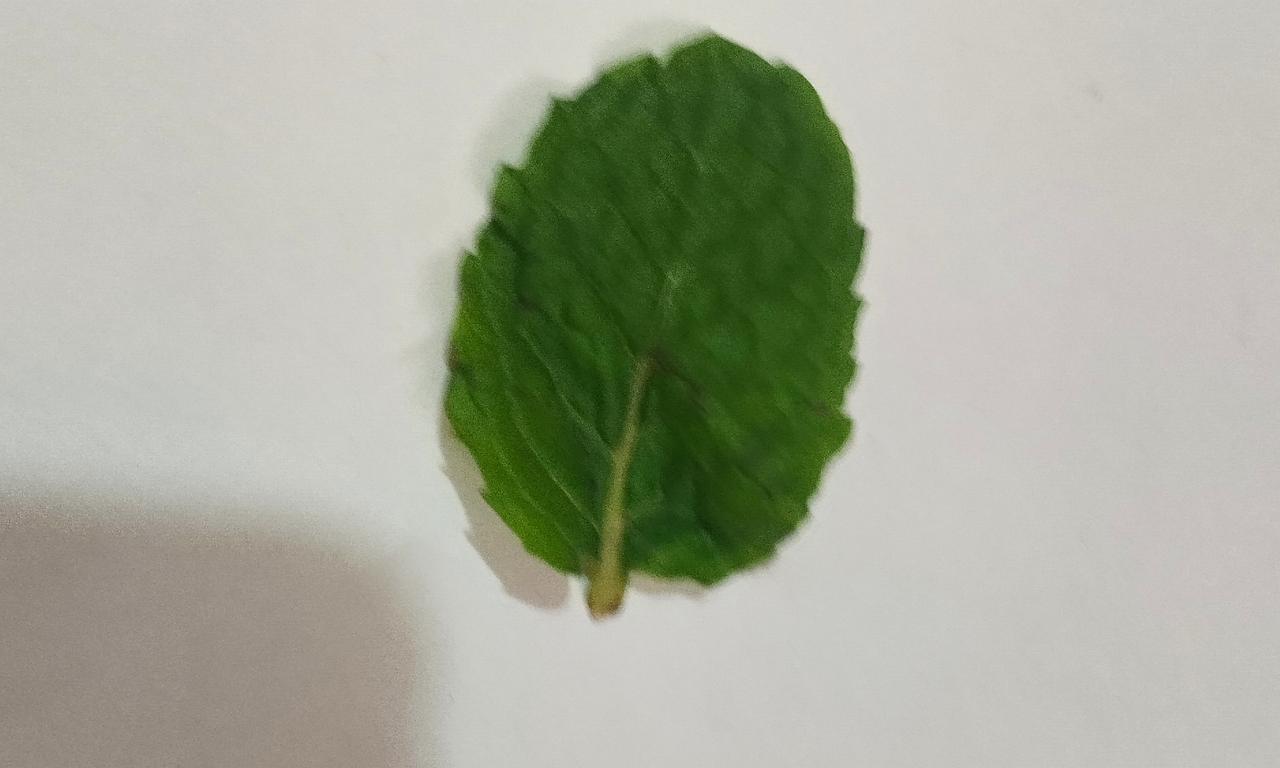
Label: Fresh